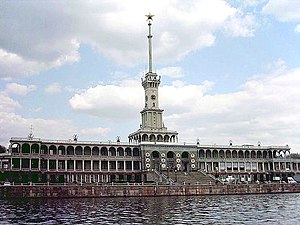
Nordlige flodterminal
Nordlige flodterminal
Nordlige flodterminal er den ene af to flodpassagerterminaler i Moskva. Den er ligeledes knudepunkt for langdistanceruter. Flodterminalen blev bygget i 1937.